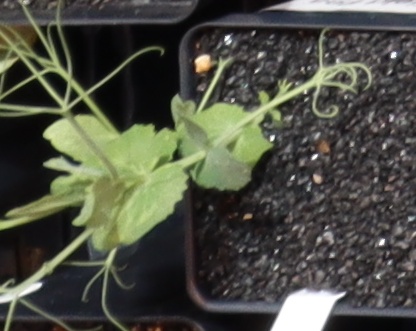
Label: Field Pea